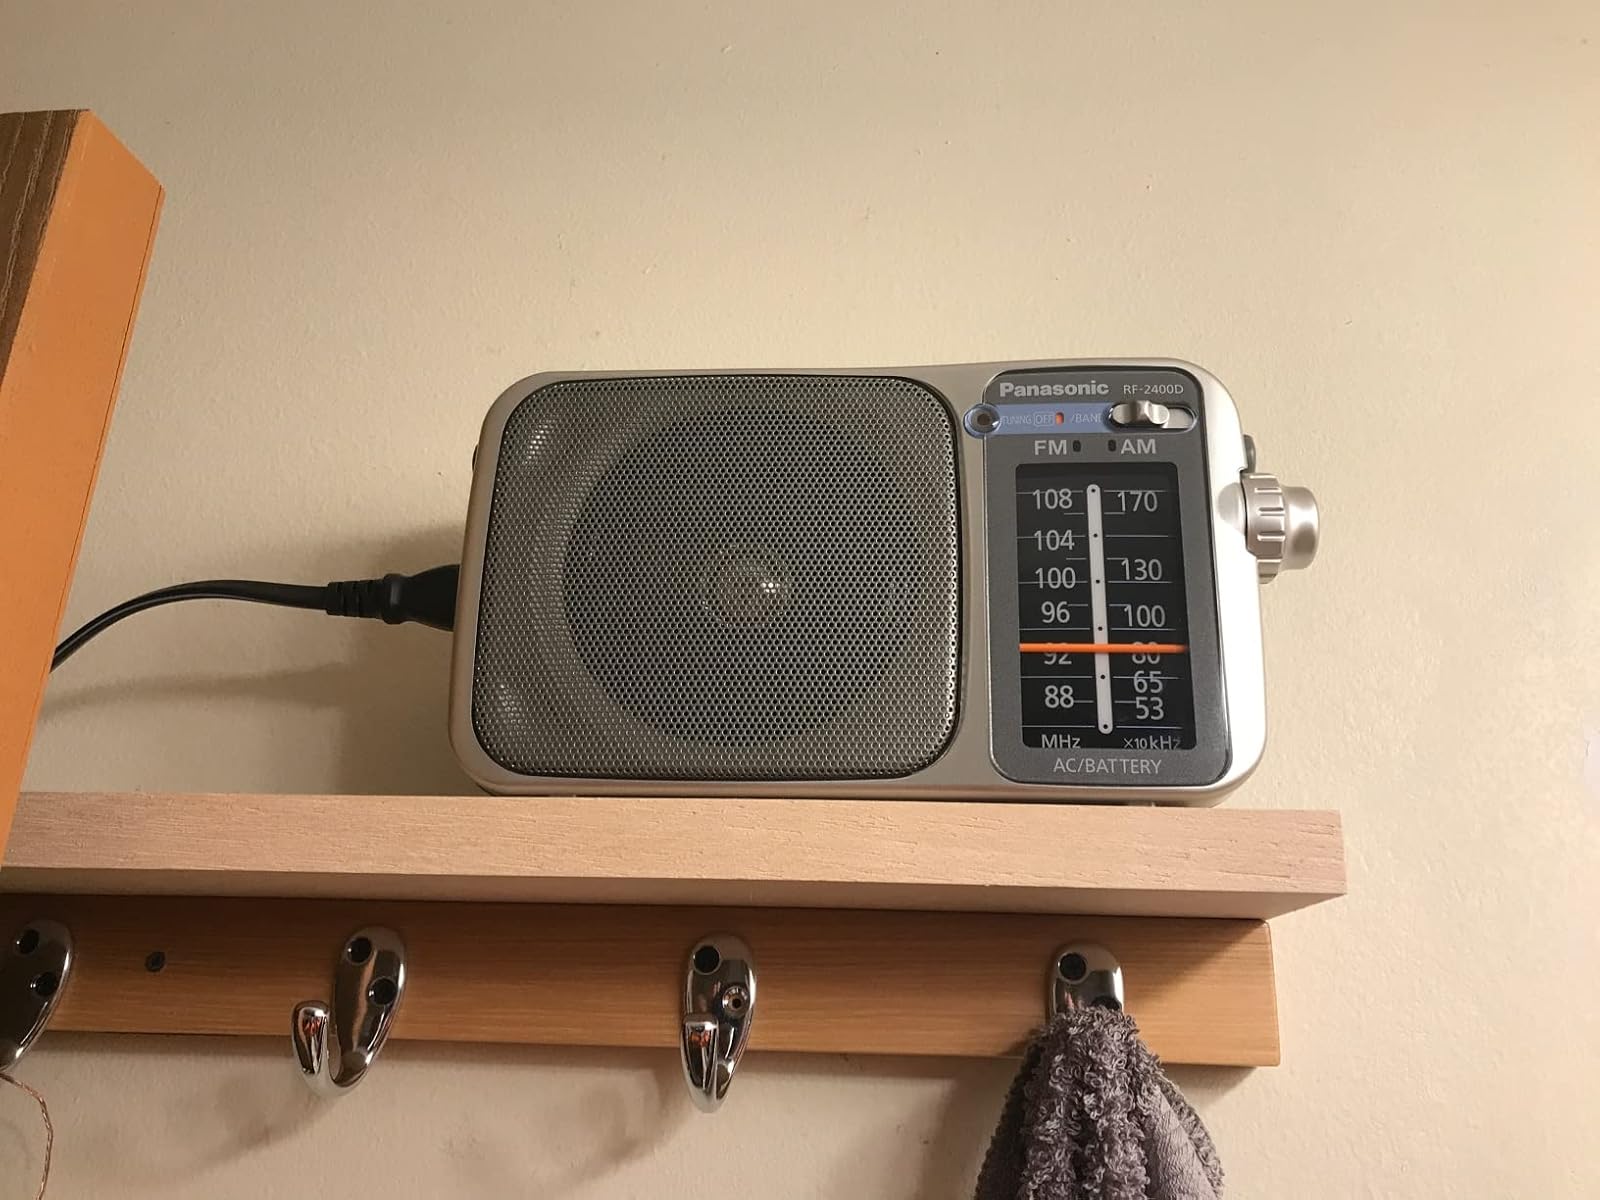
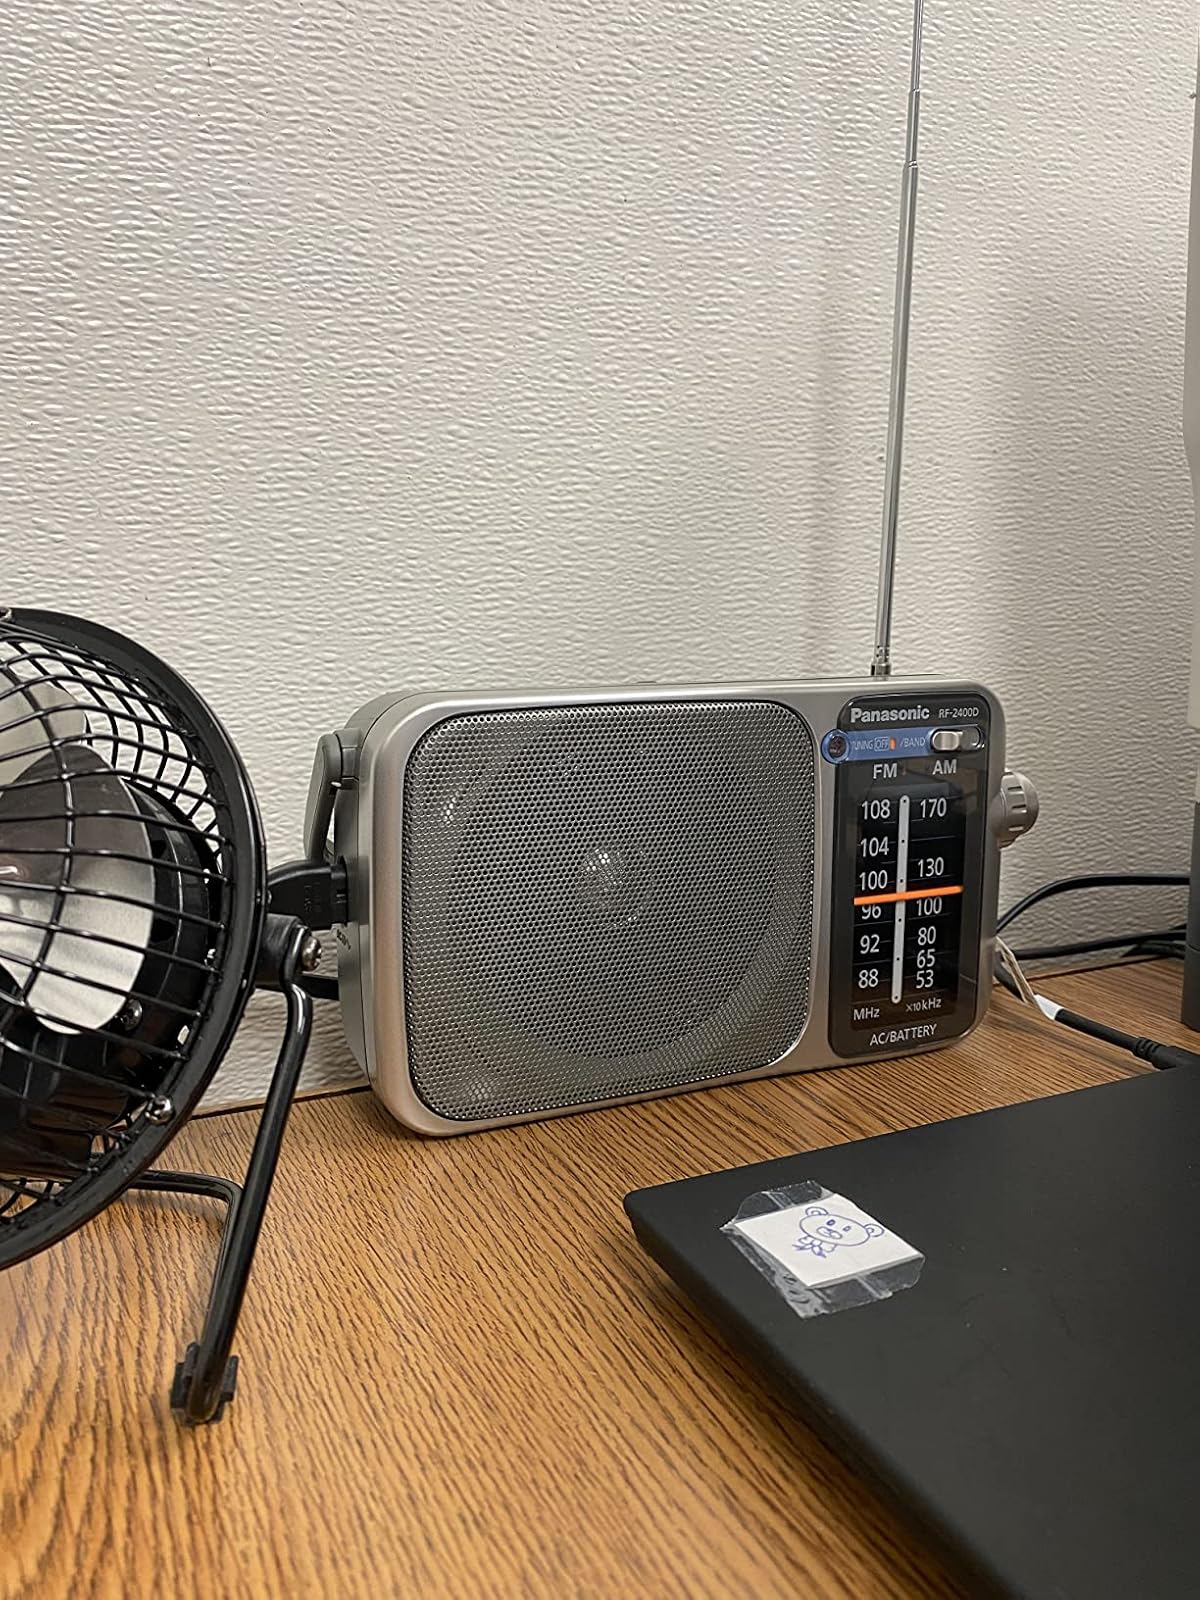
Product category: radio
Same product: yes